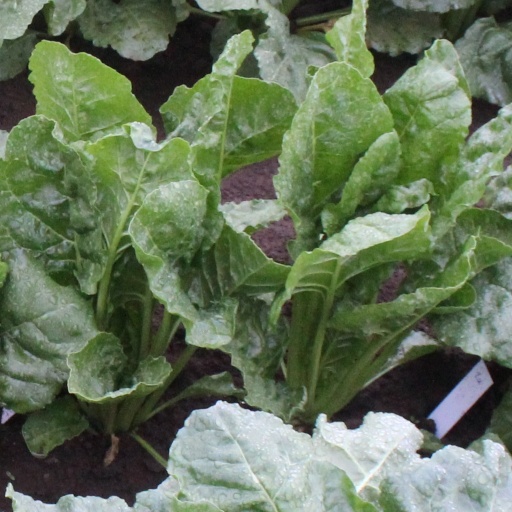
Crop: sugar beet